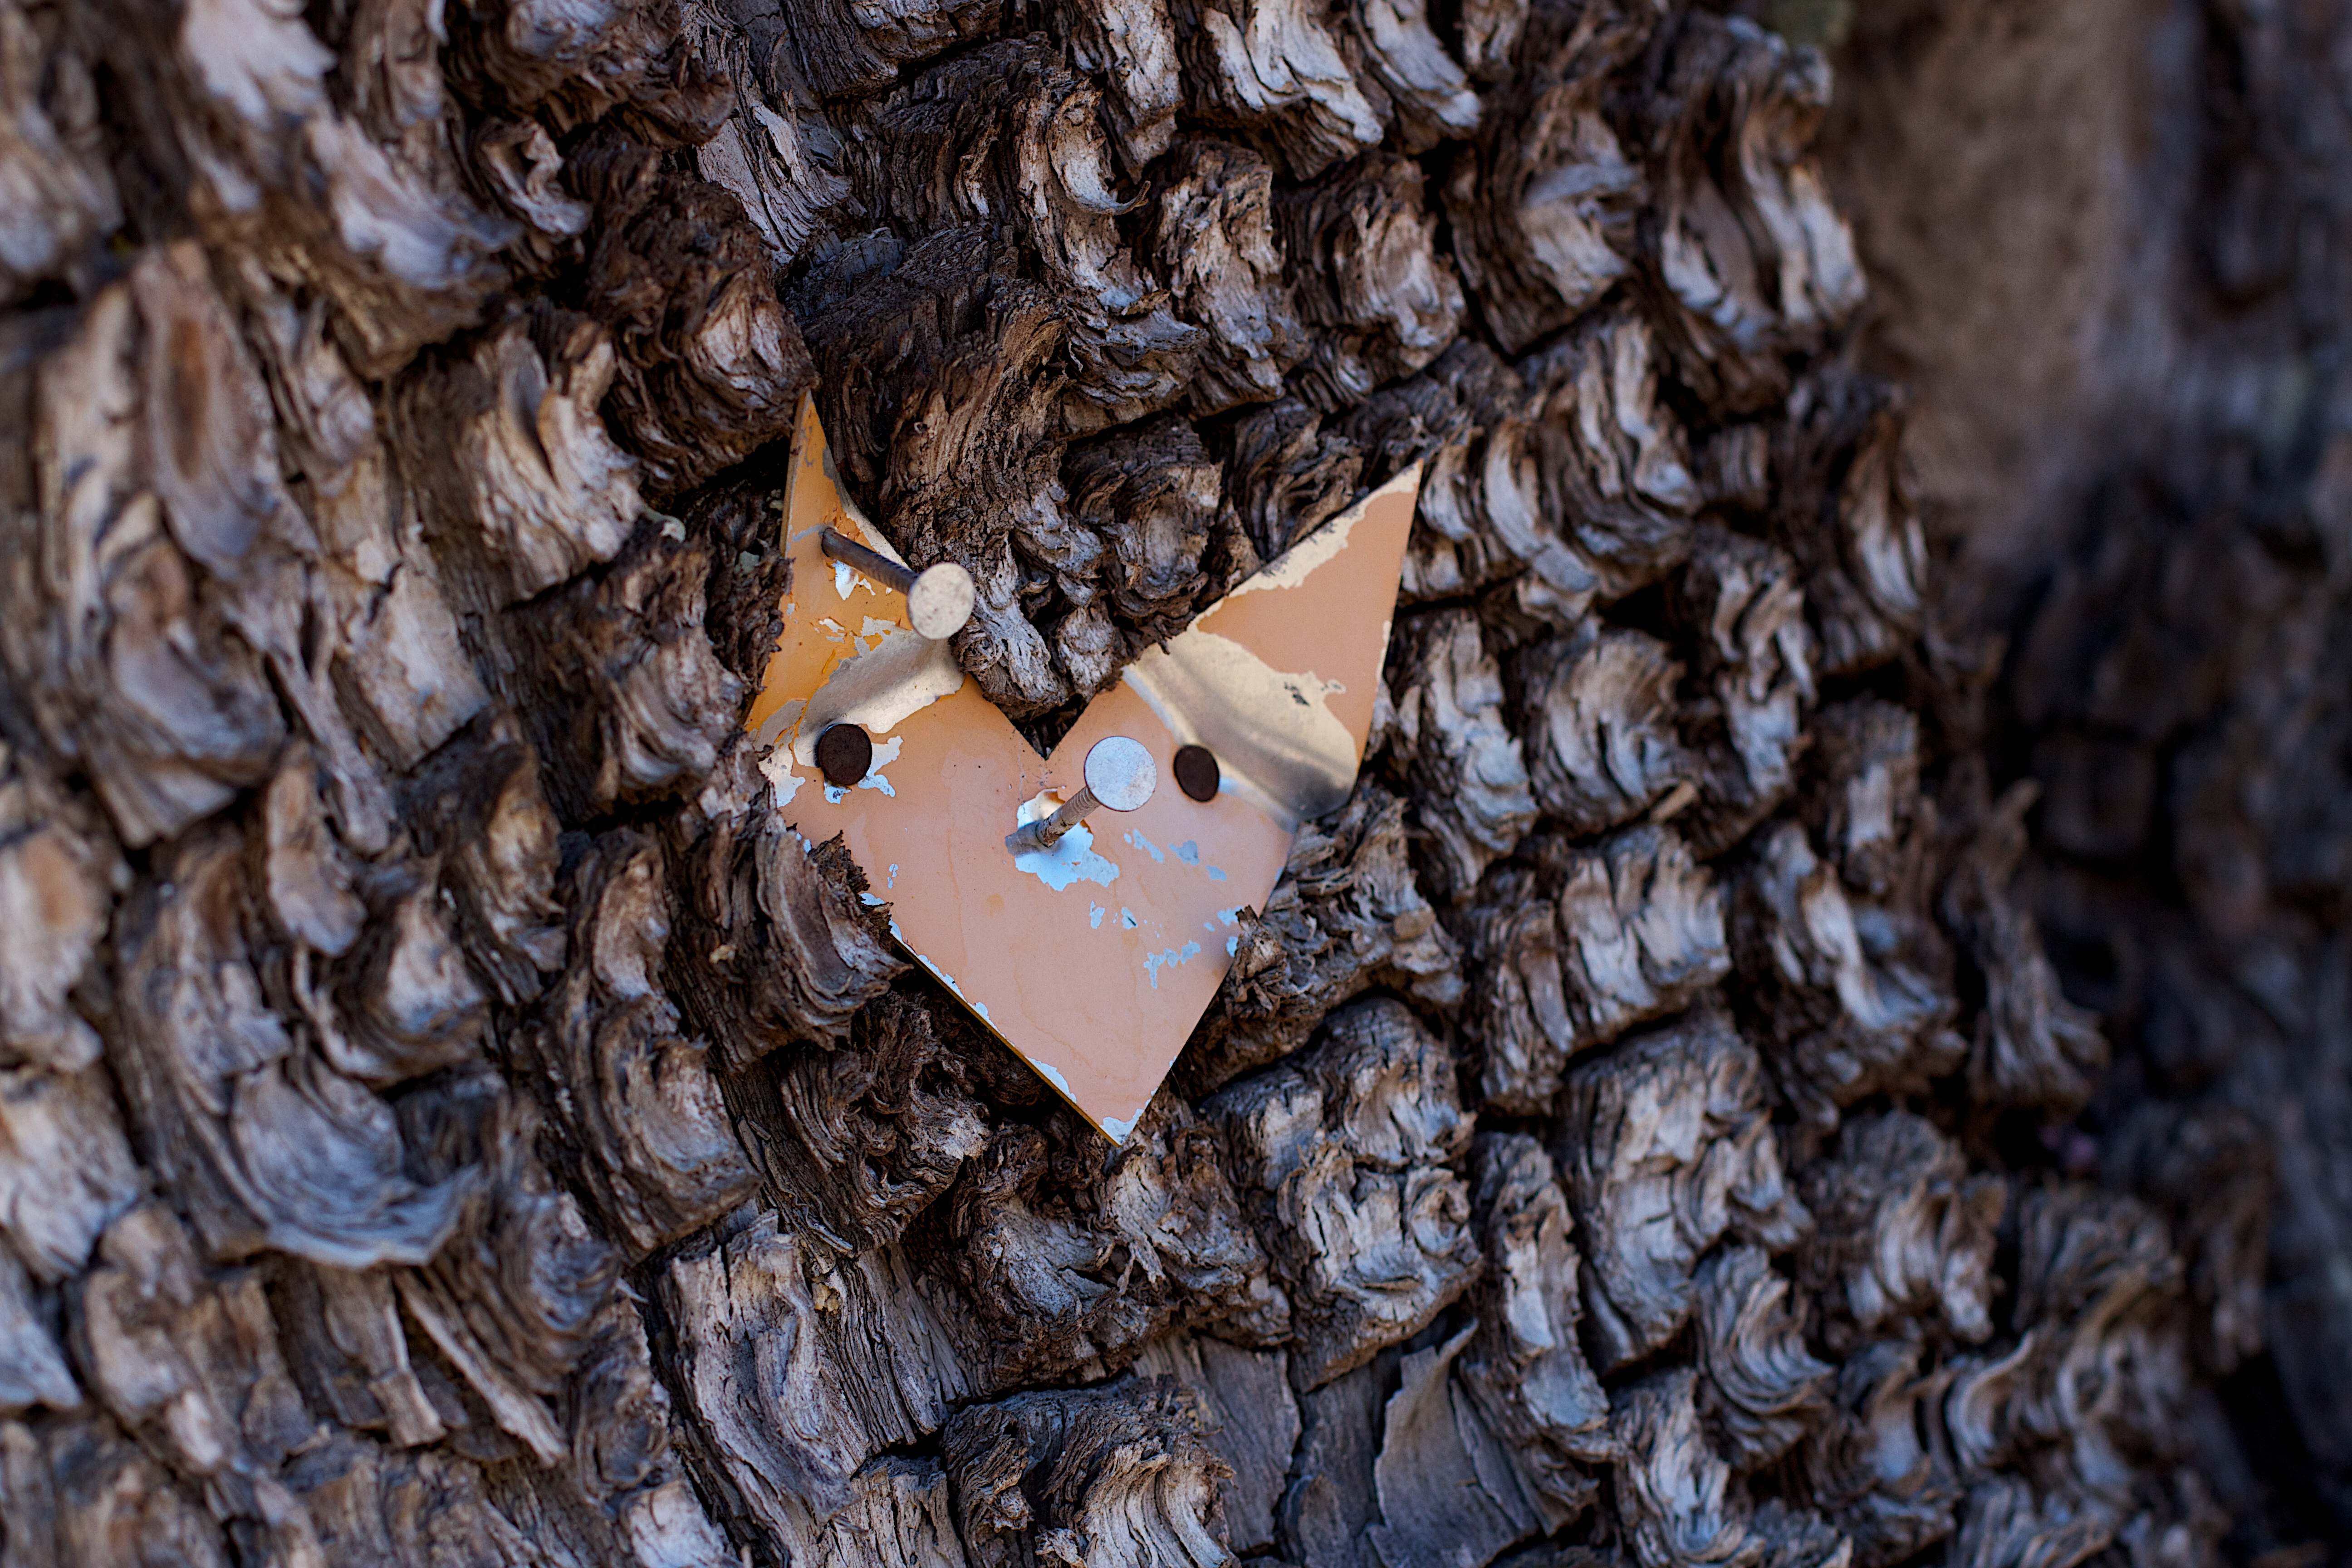
tree, nature, branch, winter, plant, wood, leaf, trunk, wildlife, spring, insect, autumn, season, fauna, close up, macro photography, woody plant